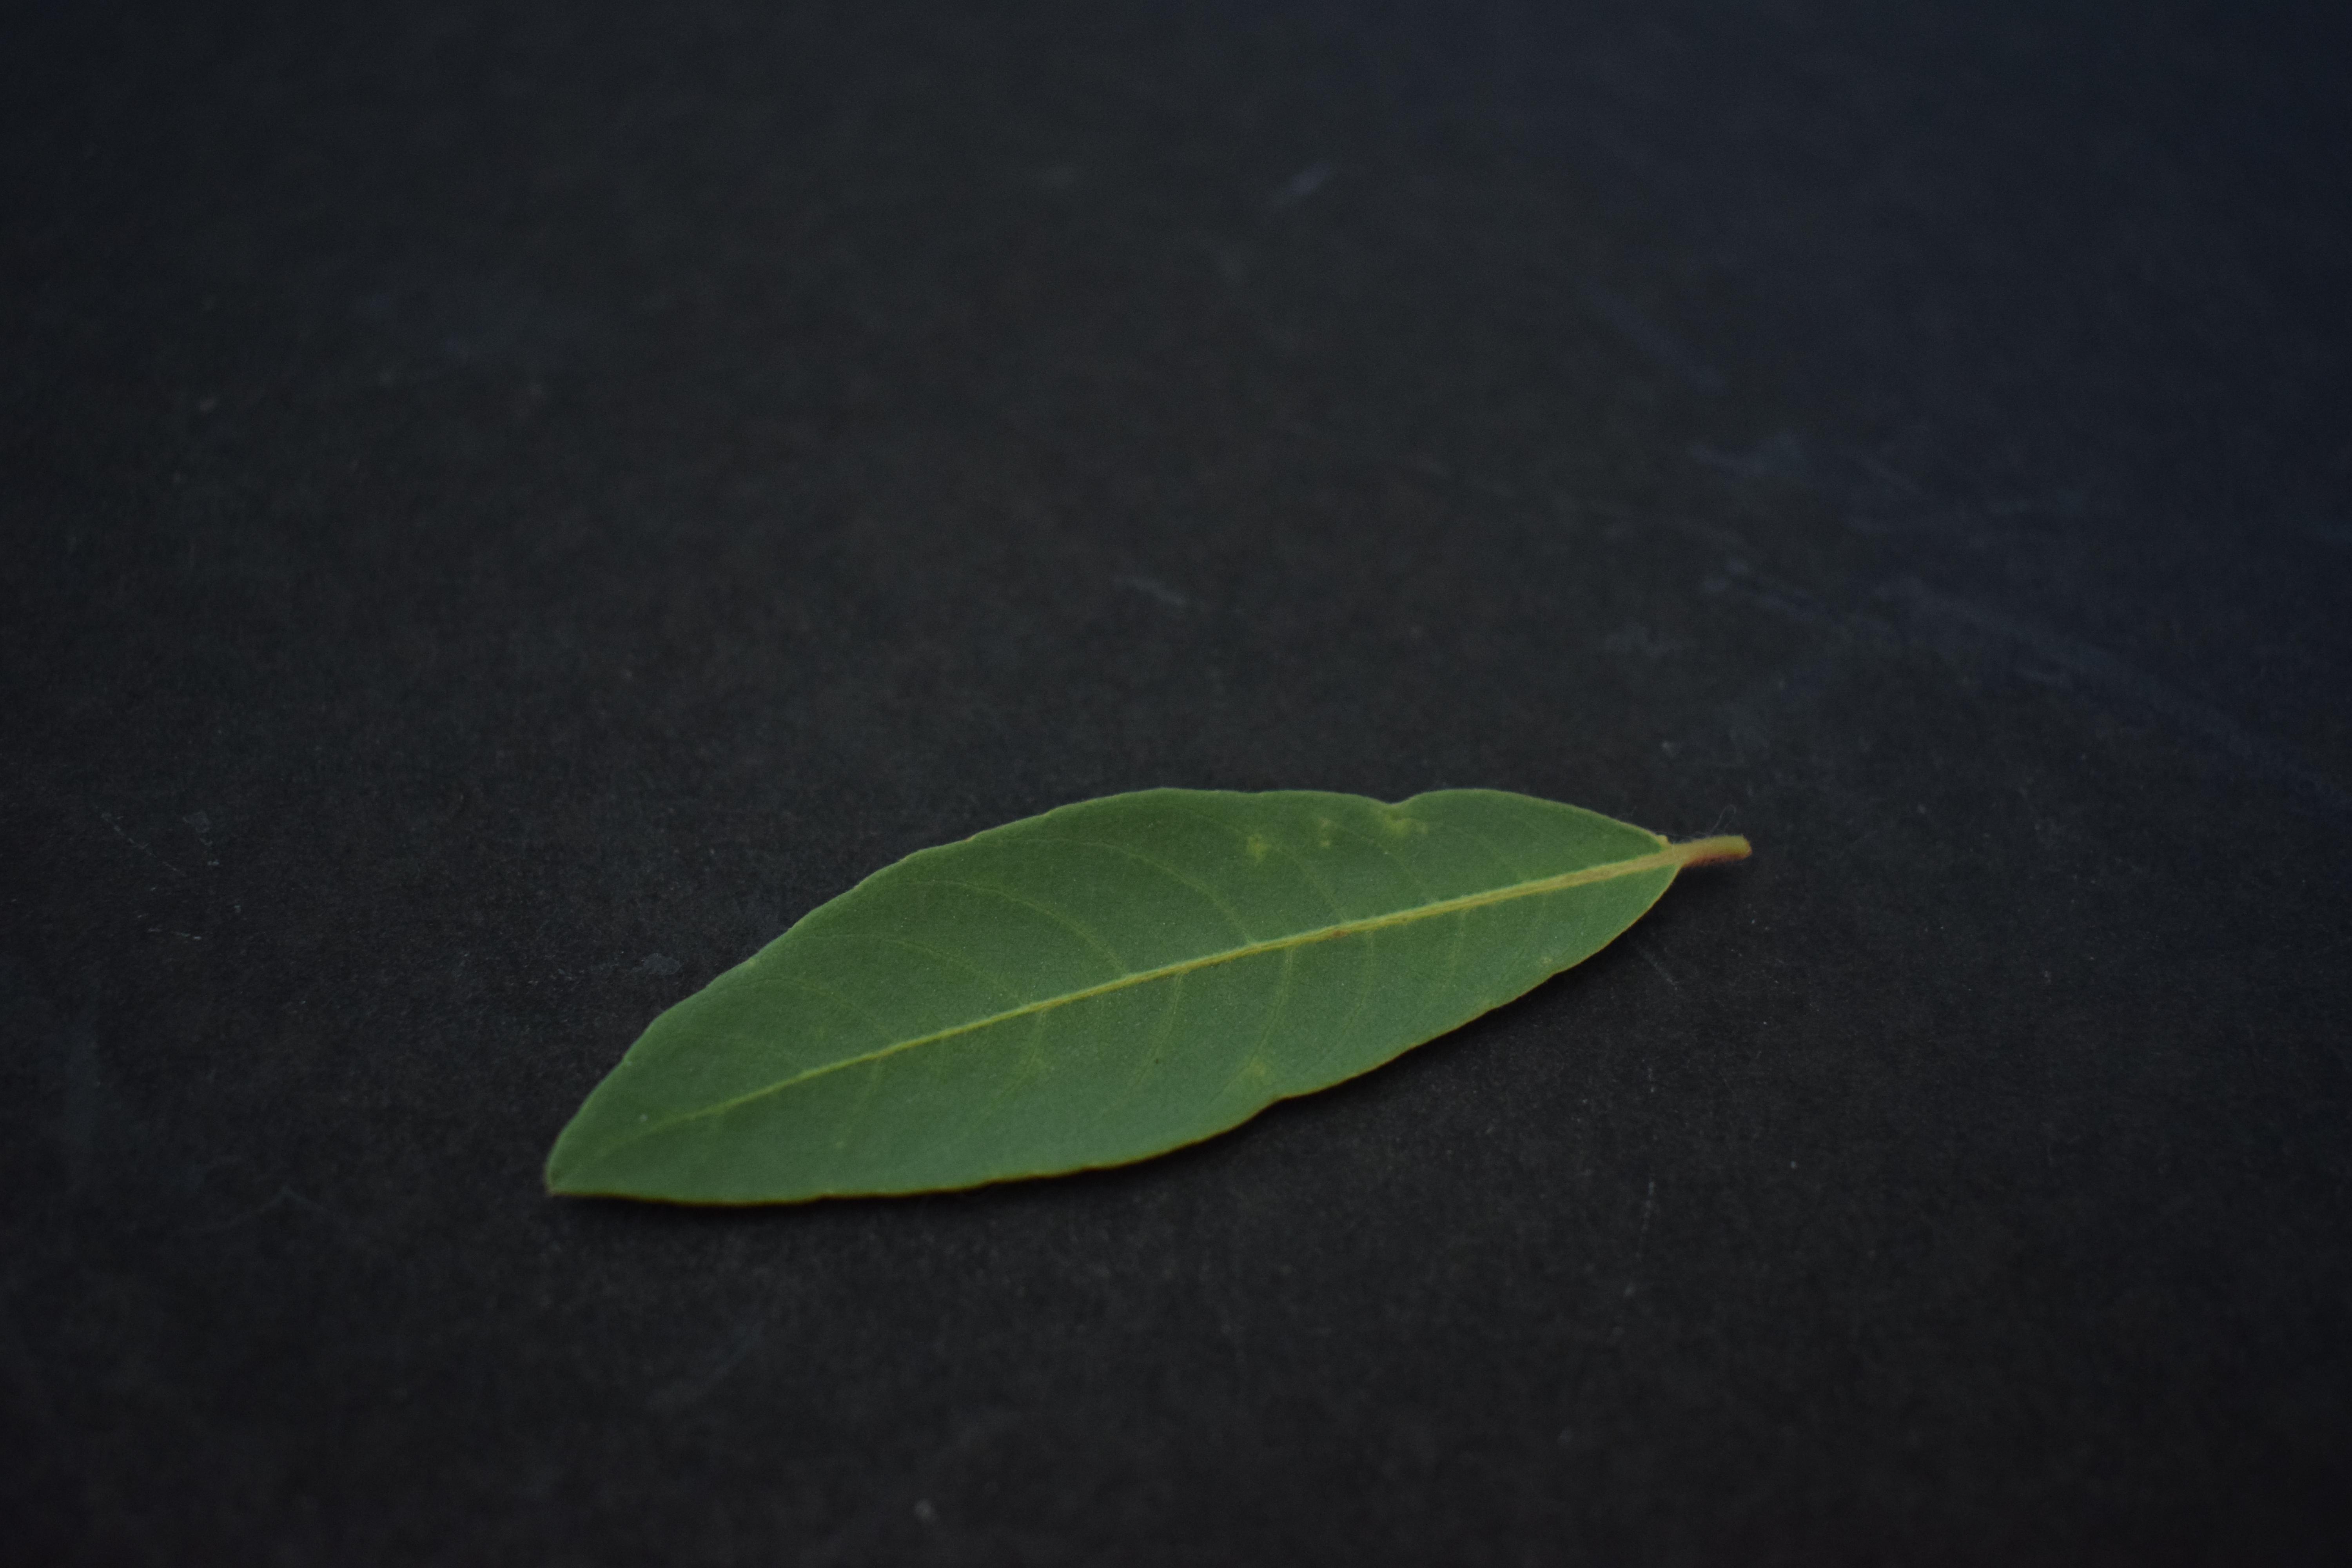
Plant species: Arjun